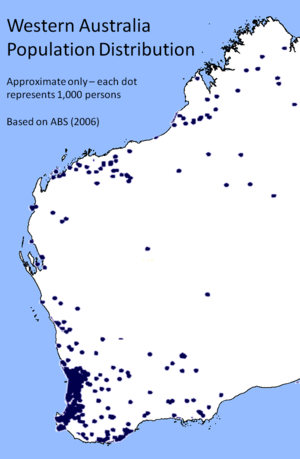
L'Australie-Occidentale est le plus vaste État d'Australie qui avec 2 645 615 km² représente environ un tiers de la superficie de l'île principale. Occupant tout l'ouest du pays, il est bordé à l'ouest et au nord par l'océan Indien, à l'est par le Territoire du Nord et l'Australie-Méridionale et au sud par la Grande Baie australienne.